Rock Hard Ten

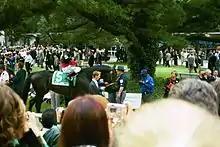
Rock Hard Ten at 2004 Belmont Stakes

Rock Hard Ten (April 5, 2001 – November 12, 2021) was an American thoroughbred racehorse and sire. Co-owned and bred by Madeleine Paulson, widow of Allen E. Paulson, the dark bay horse stood over 17 hands. He was sired by Kris S., out of the Mr. Prospector mare Tersa.